Tornado outbreak of January 21–23, 2017

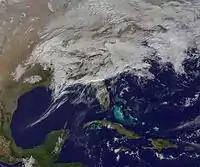
GOES-13 satellite imagery of the storm complex that produced the tornado outbreak on January 22

On January 17, 2017, the Storm Prediction Center (SPC) noted the potential for a high-end severe weather event to occur in the Southern United States on January 21 and 22. On January 20, a large-scale, negatively tilted (aligned northwest to southeast) trough moved from the Western United States over the Great Plains, Broad cyclonic flow soon became established over much of the United States, with multiple shortwave troughs embedded within. Persistent convection from the Texas coastline to Mississippi initially inhibited the northward flow of warm, moist air and by extension limited proliferation of severe thunderstorms. Later in the day, a warm front—separating moisture-rich Gulf air and modified continental-polar air—developed over the southern Mississippi Valley within an environment of steep lapse rates and modest wind shear; this became the focal point for potentially tornadic storms. A low-level jet subsequently developed along the coast of Texas and Louisiana that evening, and thunderstorm clusters blossomed along the frontal boundary. At 7:20 p.m. CST (01:20 UTC, January 21), a tornado watch was issued for extreme eastern Texas and southwestern Louisiana, supplemented by another watch extending into southern Mississippi by 11:00 p.m. CST (05:00 UTC, January 21).